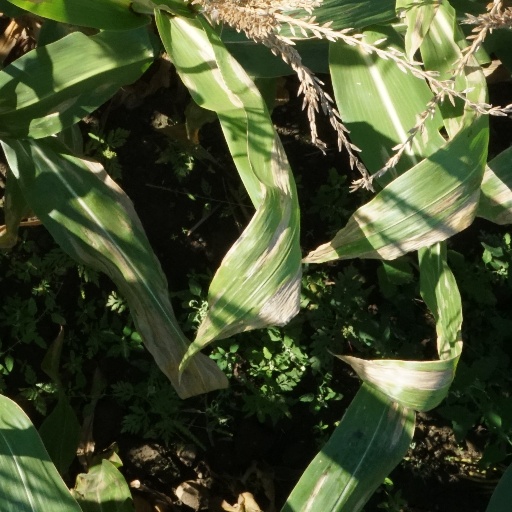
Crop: maize; corn